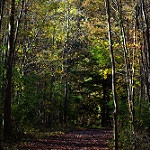
Label: forest